Johan Gustaf Ruckman

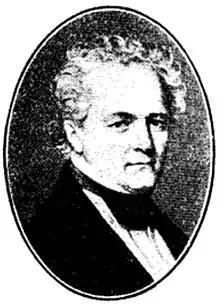
Oval portrait of Johan Gustaf Ruckman from the "Nordisk familjebok"

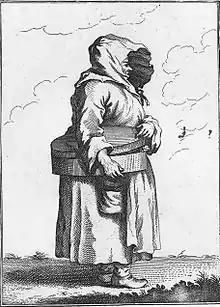
Bakelse-Jeanna in an 1820 book illustration. Copper plate engraving by Ruckman

Johan Gustaf Ruckman (December 12, 1780 – January 20, 1862) was a Swedish engraver.